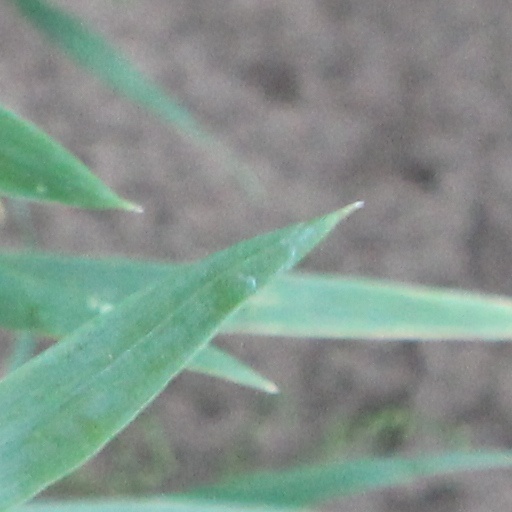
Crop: wheat